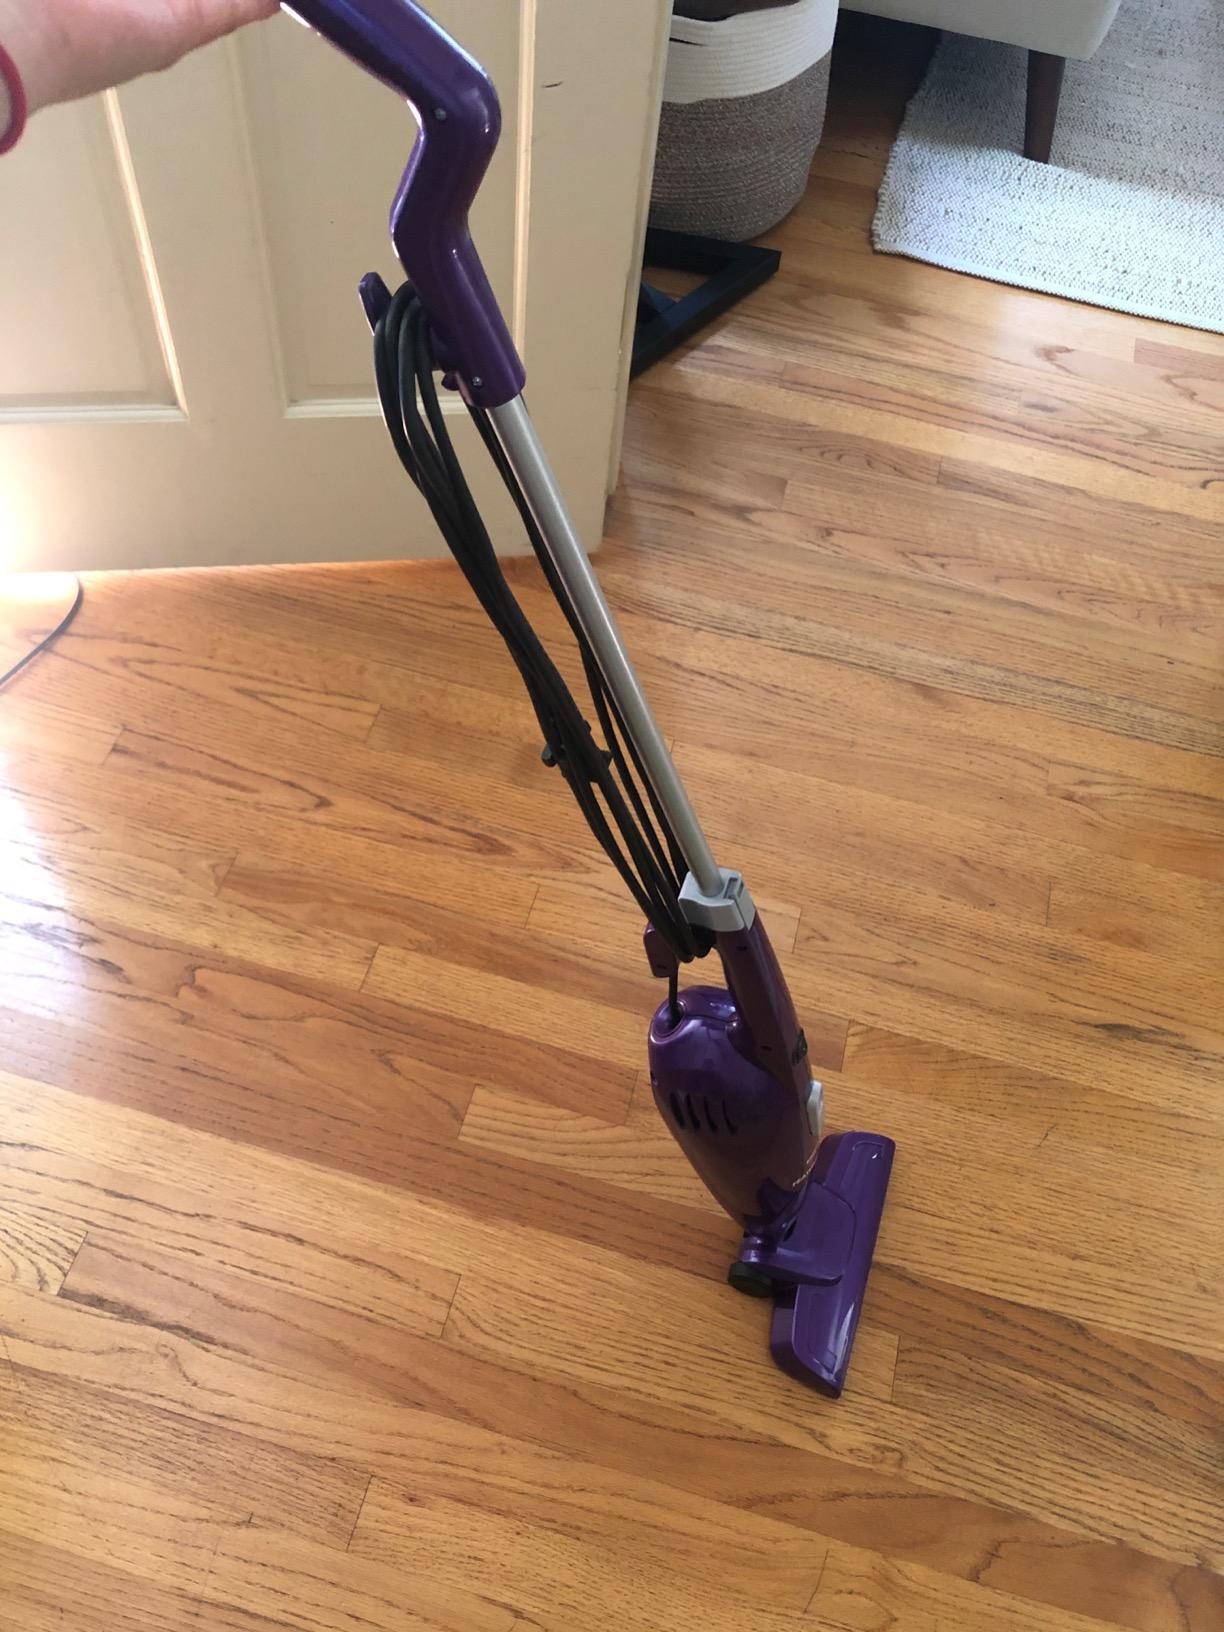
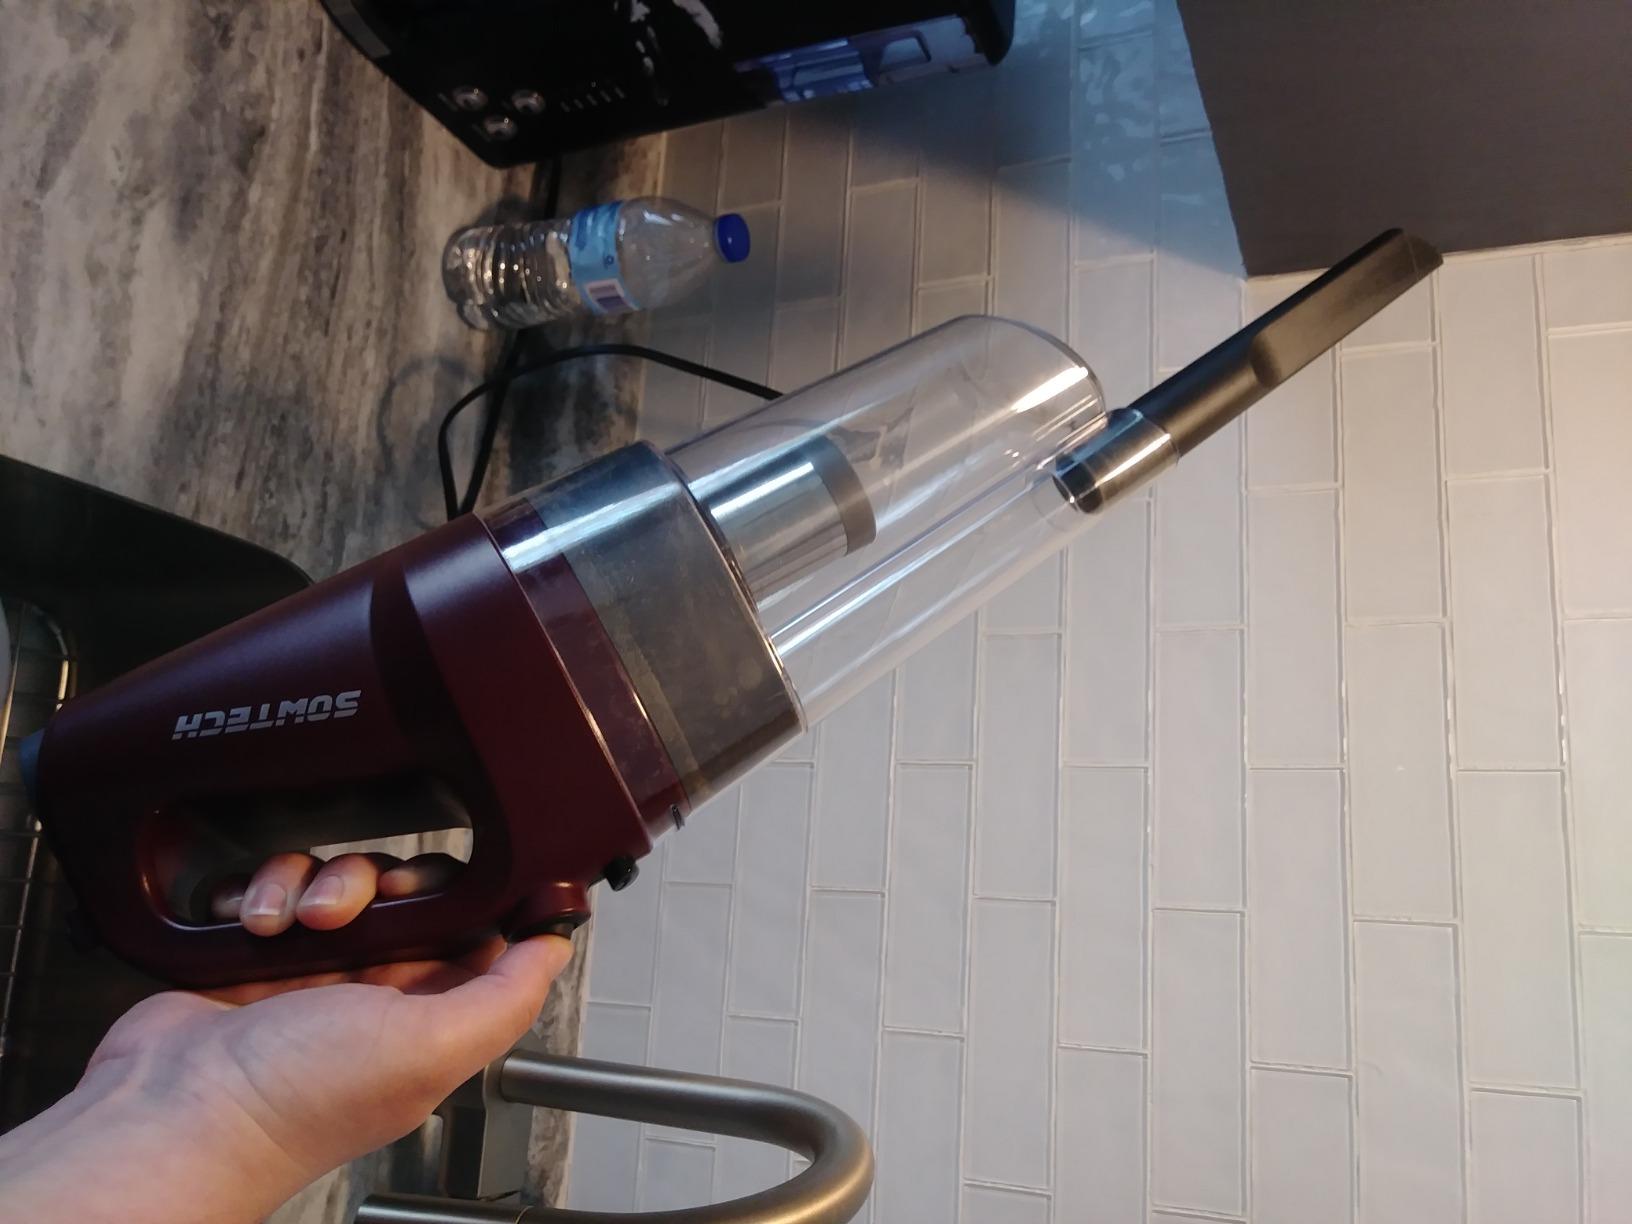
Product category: items_vacuum
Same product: no